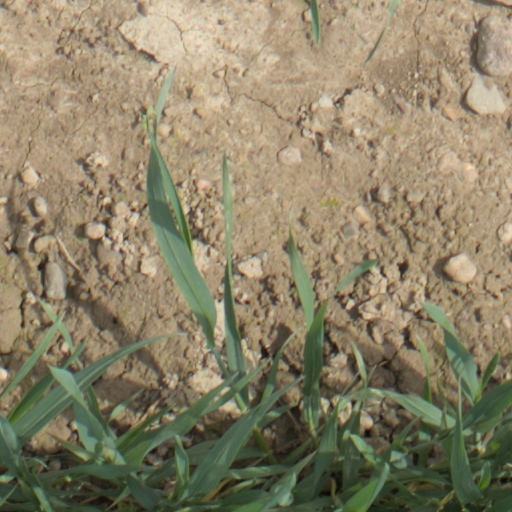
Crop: wheat